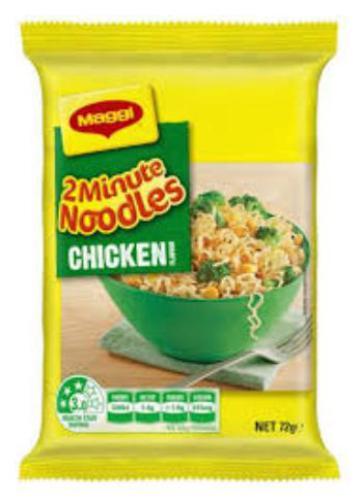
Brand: maggi noodles
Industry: Food